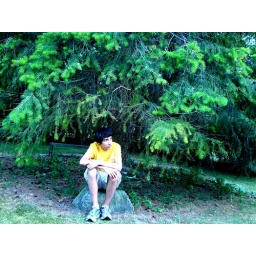
This is a rock under a pine tree in my back yard. I sat on it. XD